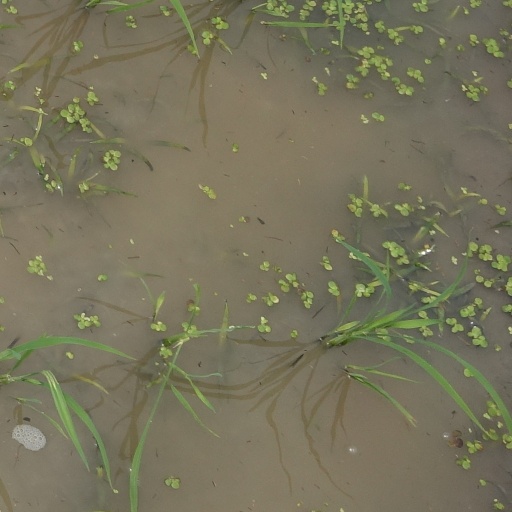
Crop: rice